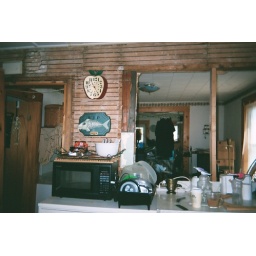
Where the wall used to be in the kitchen